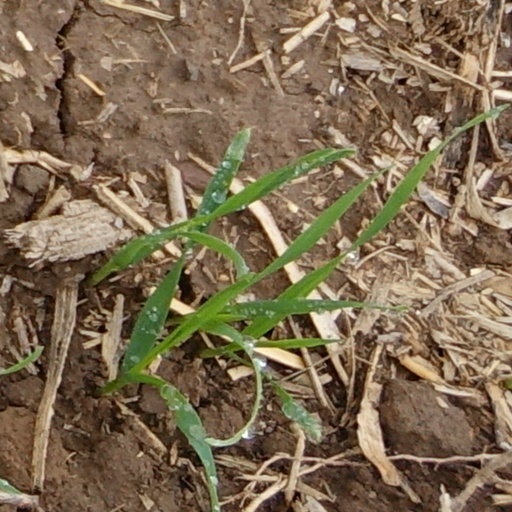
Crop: wheat